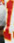
Number: 1